Danske Bank

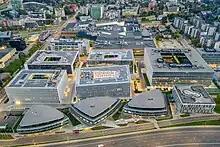
Danske Campus in Vilnius, Lithuania

Origins of Danske Bank in Lithuania traces back to 1994 when "Lietuvos Vystymo bankas" (Lithuanian Development Bank) was established. "Lietuvos Vystymo bankas" was acquired by Sampo in 2000, and after acquisition of Sampa Bank by Danske, "Sampo bankas" became a branch of Danske Bank.